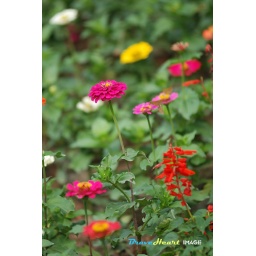
Flowers beside swan lake